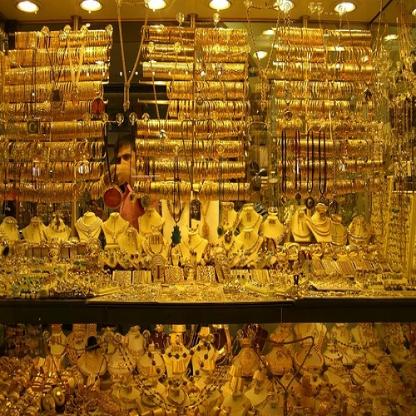
Scene: Indoor